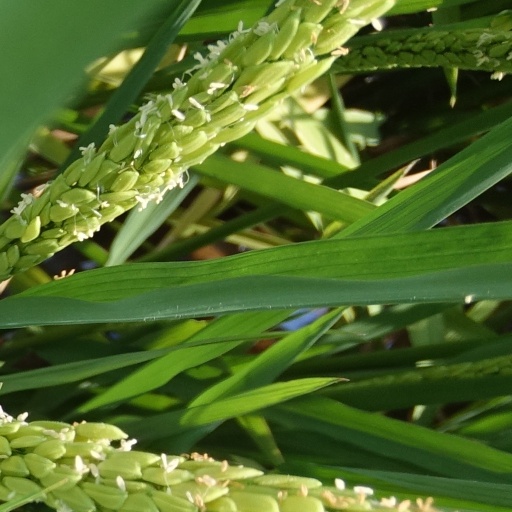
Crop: rice